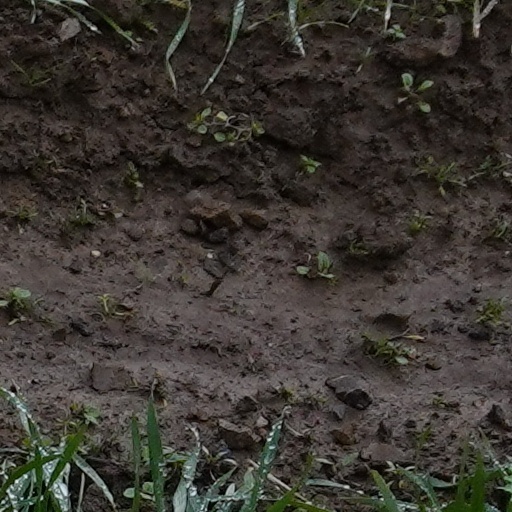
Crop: wheat